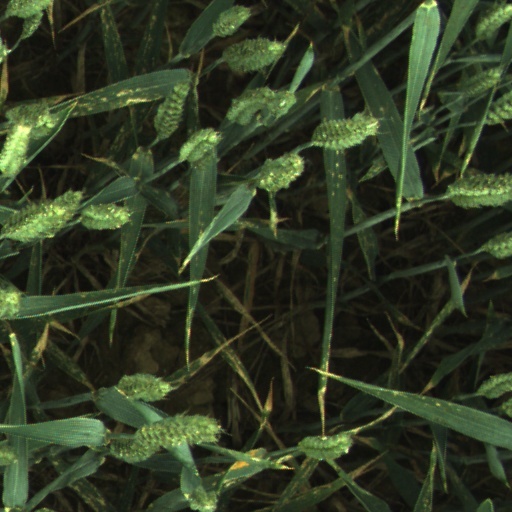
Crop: wheat